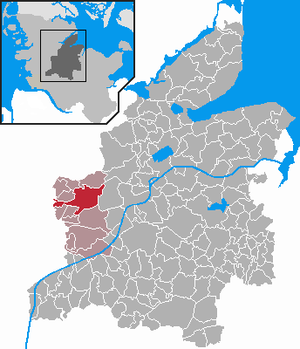
Hohn est une municipalité allemande située dans le land du Schleswig-Holstein et dans l'arrondissement de Rendsburg-Eckernförde. En 2015, sa population est de 2 413 habitants.